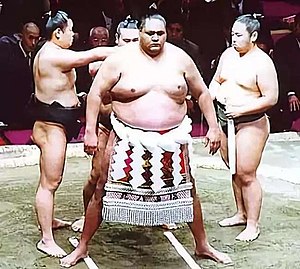
Akebono Tarō
Akebono Tarō, dåbsnavn Chad Haaheo Rowan, er en tidligere amerikansk sumo-bryder og baskeball-spiller, som er født i Waimānalo på den amerikanske ø Oahu i den amerikanske stat Hawaii.